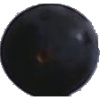
Label: Grape Blue 1